Question: Please indicate a possible affordance area of the apple that can be used for eating
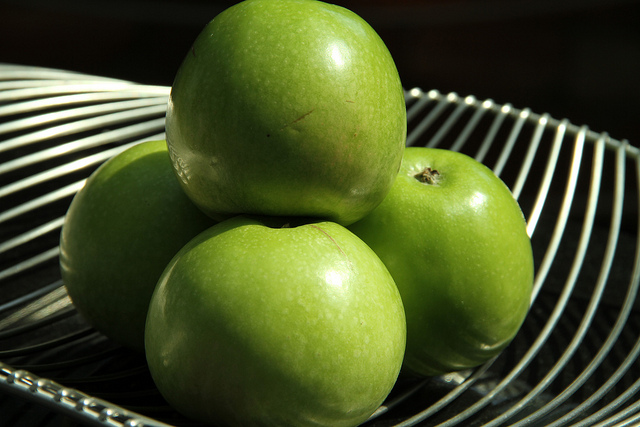
Answer: [145.5, 227, 394.5, 425]